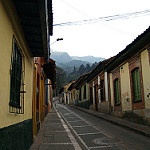
Scene: Outdoor